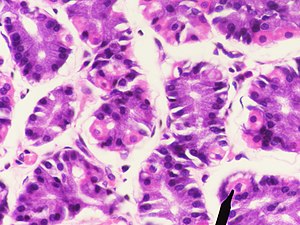
Parietalcelle
Parietalceller fra menneskemave
Parietalcellen er en celle, som befinder sig i mavesækkens slimhinde og er ansvarlig for sekretionen af saltsyre til blanding med ventrikelindholdet med formål at fordøje føden.